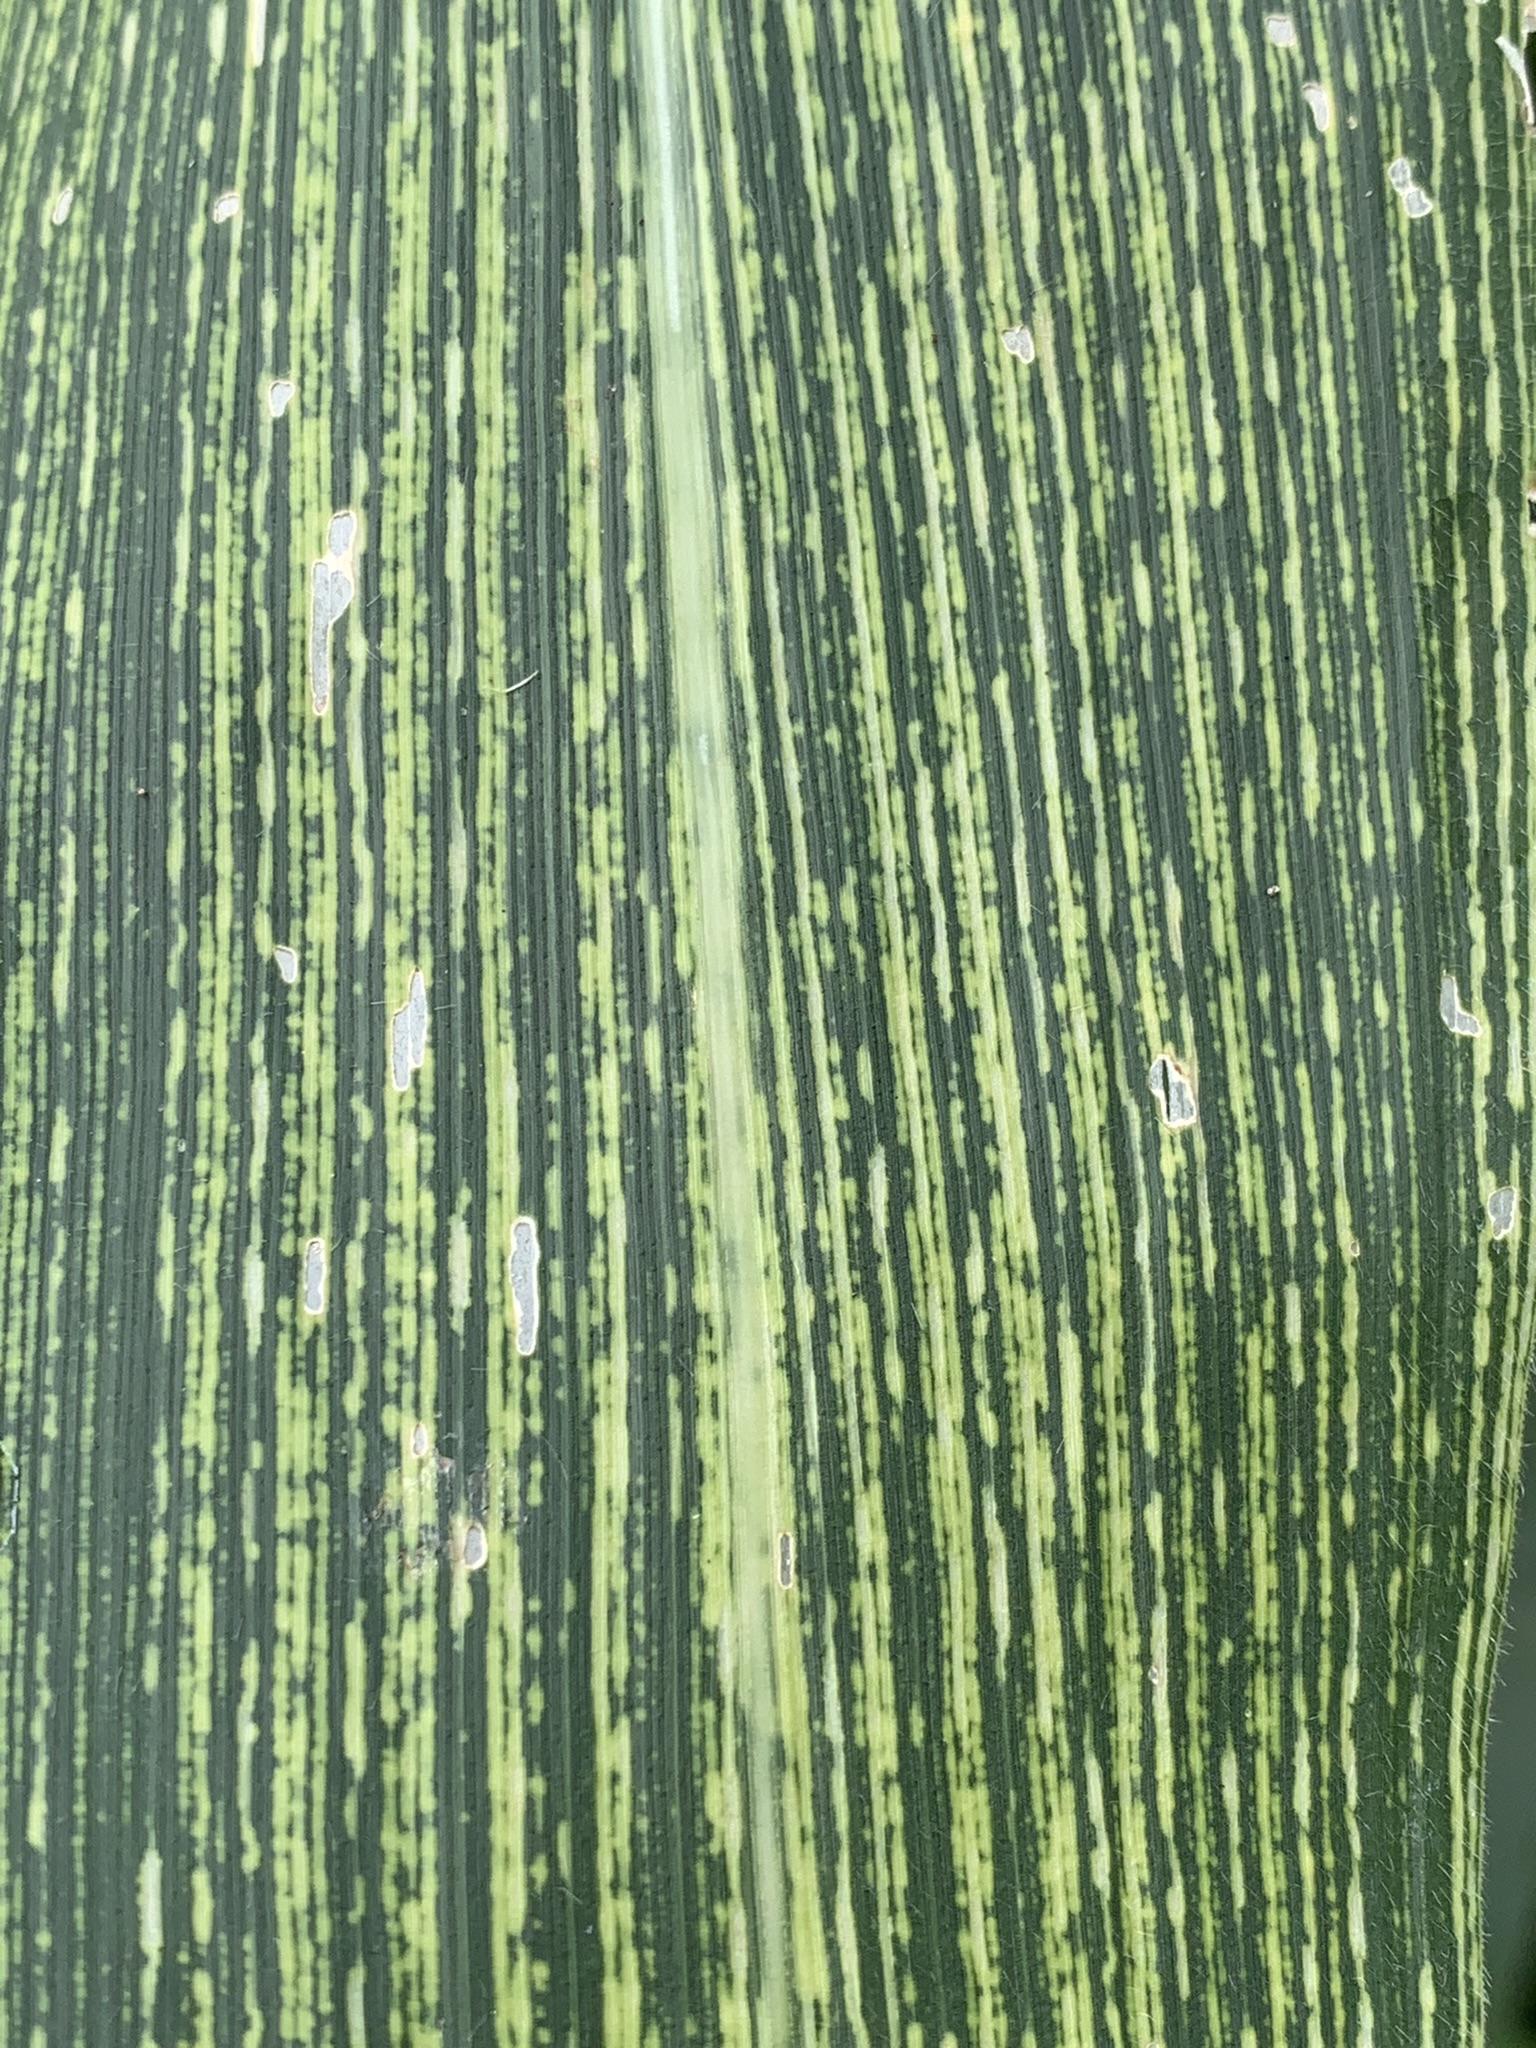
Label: MSV